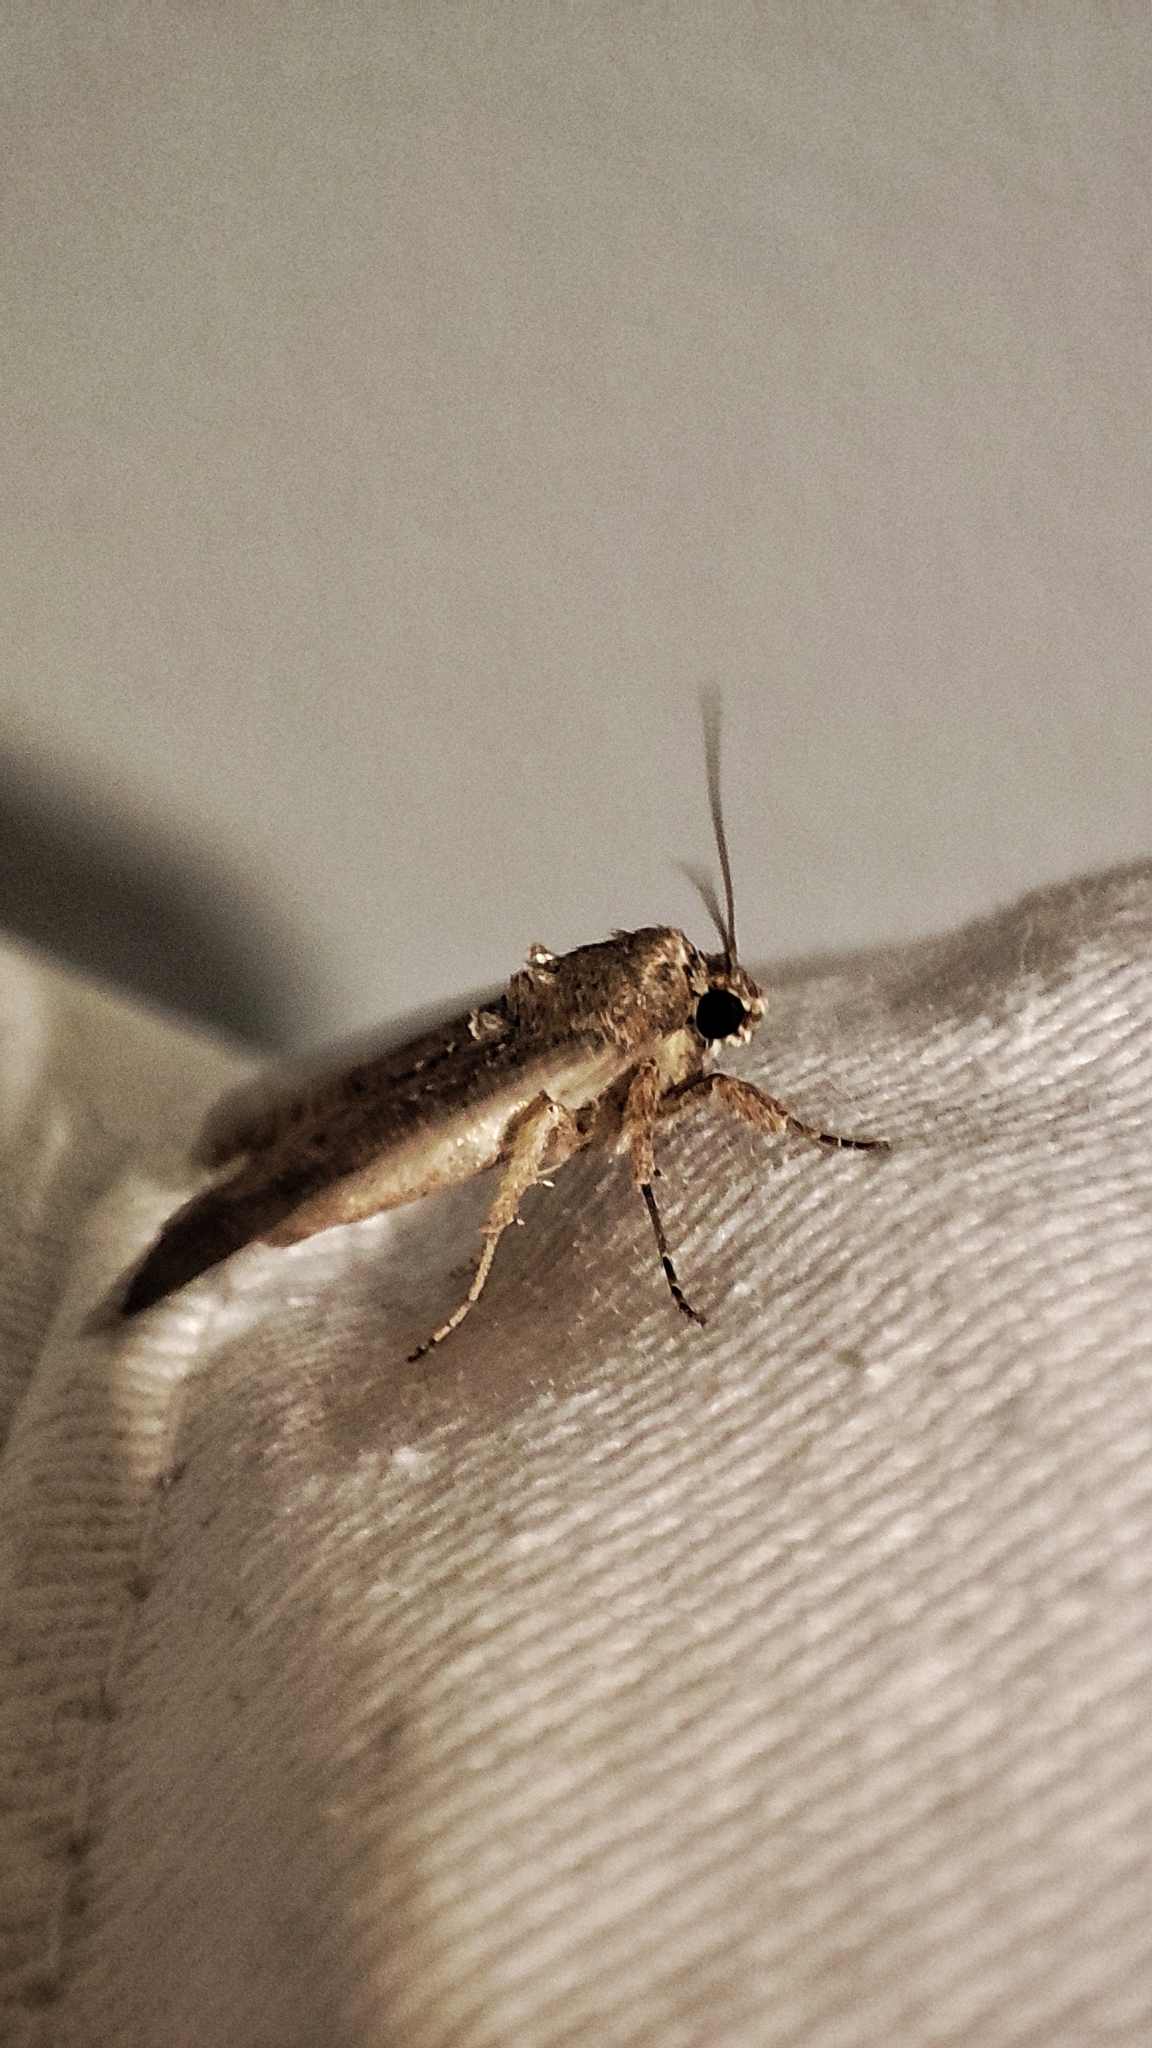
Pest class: cutworms